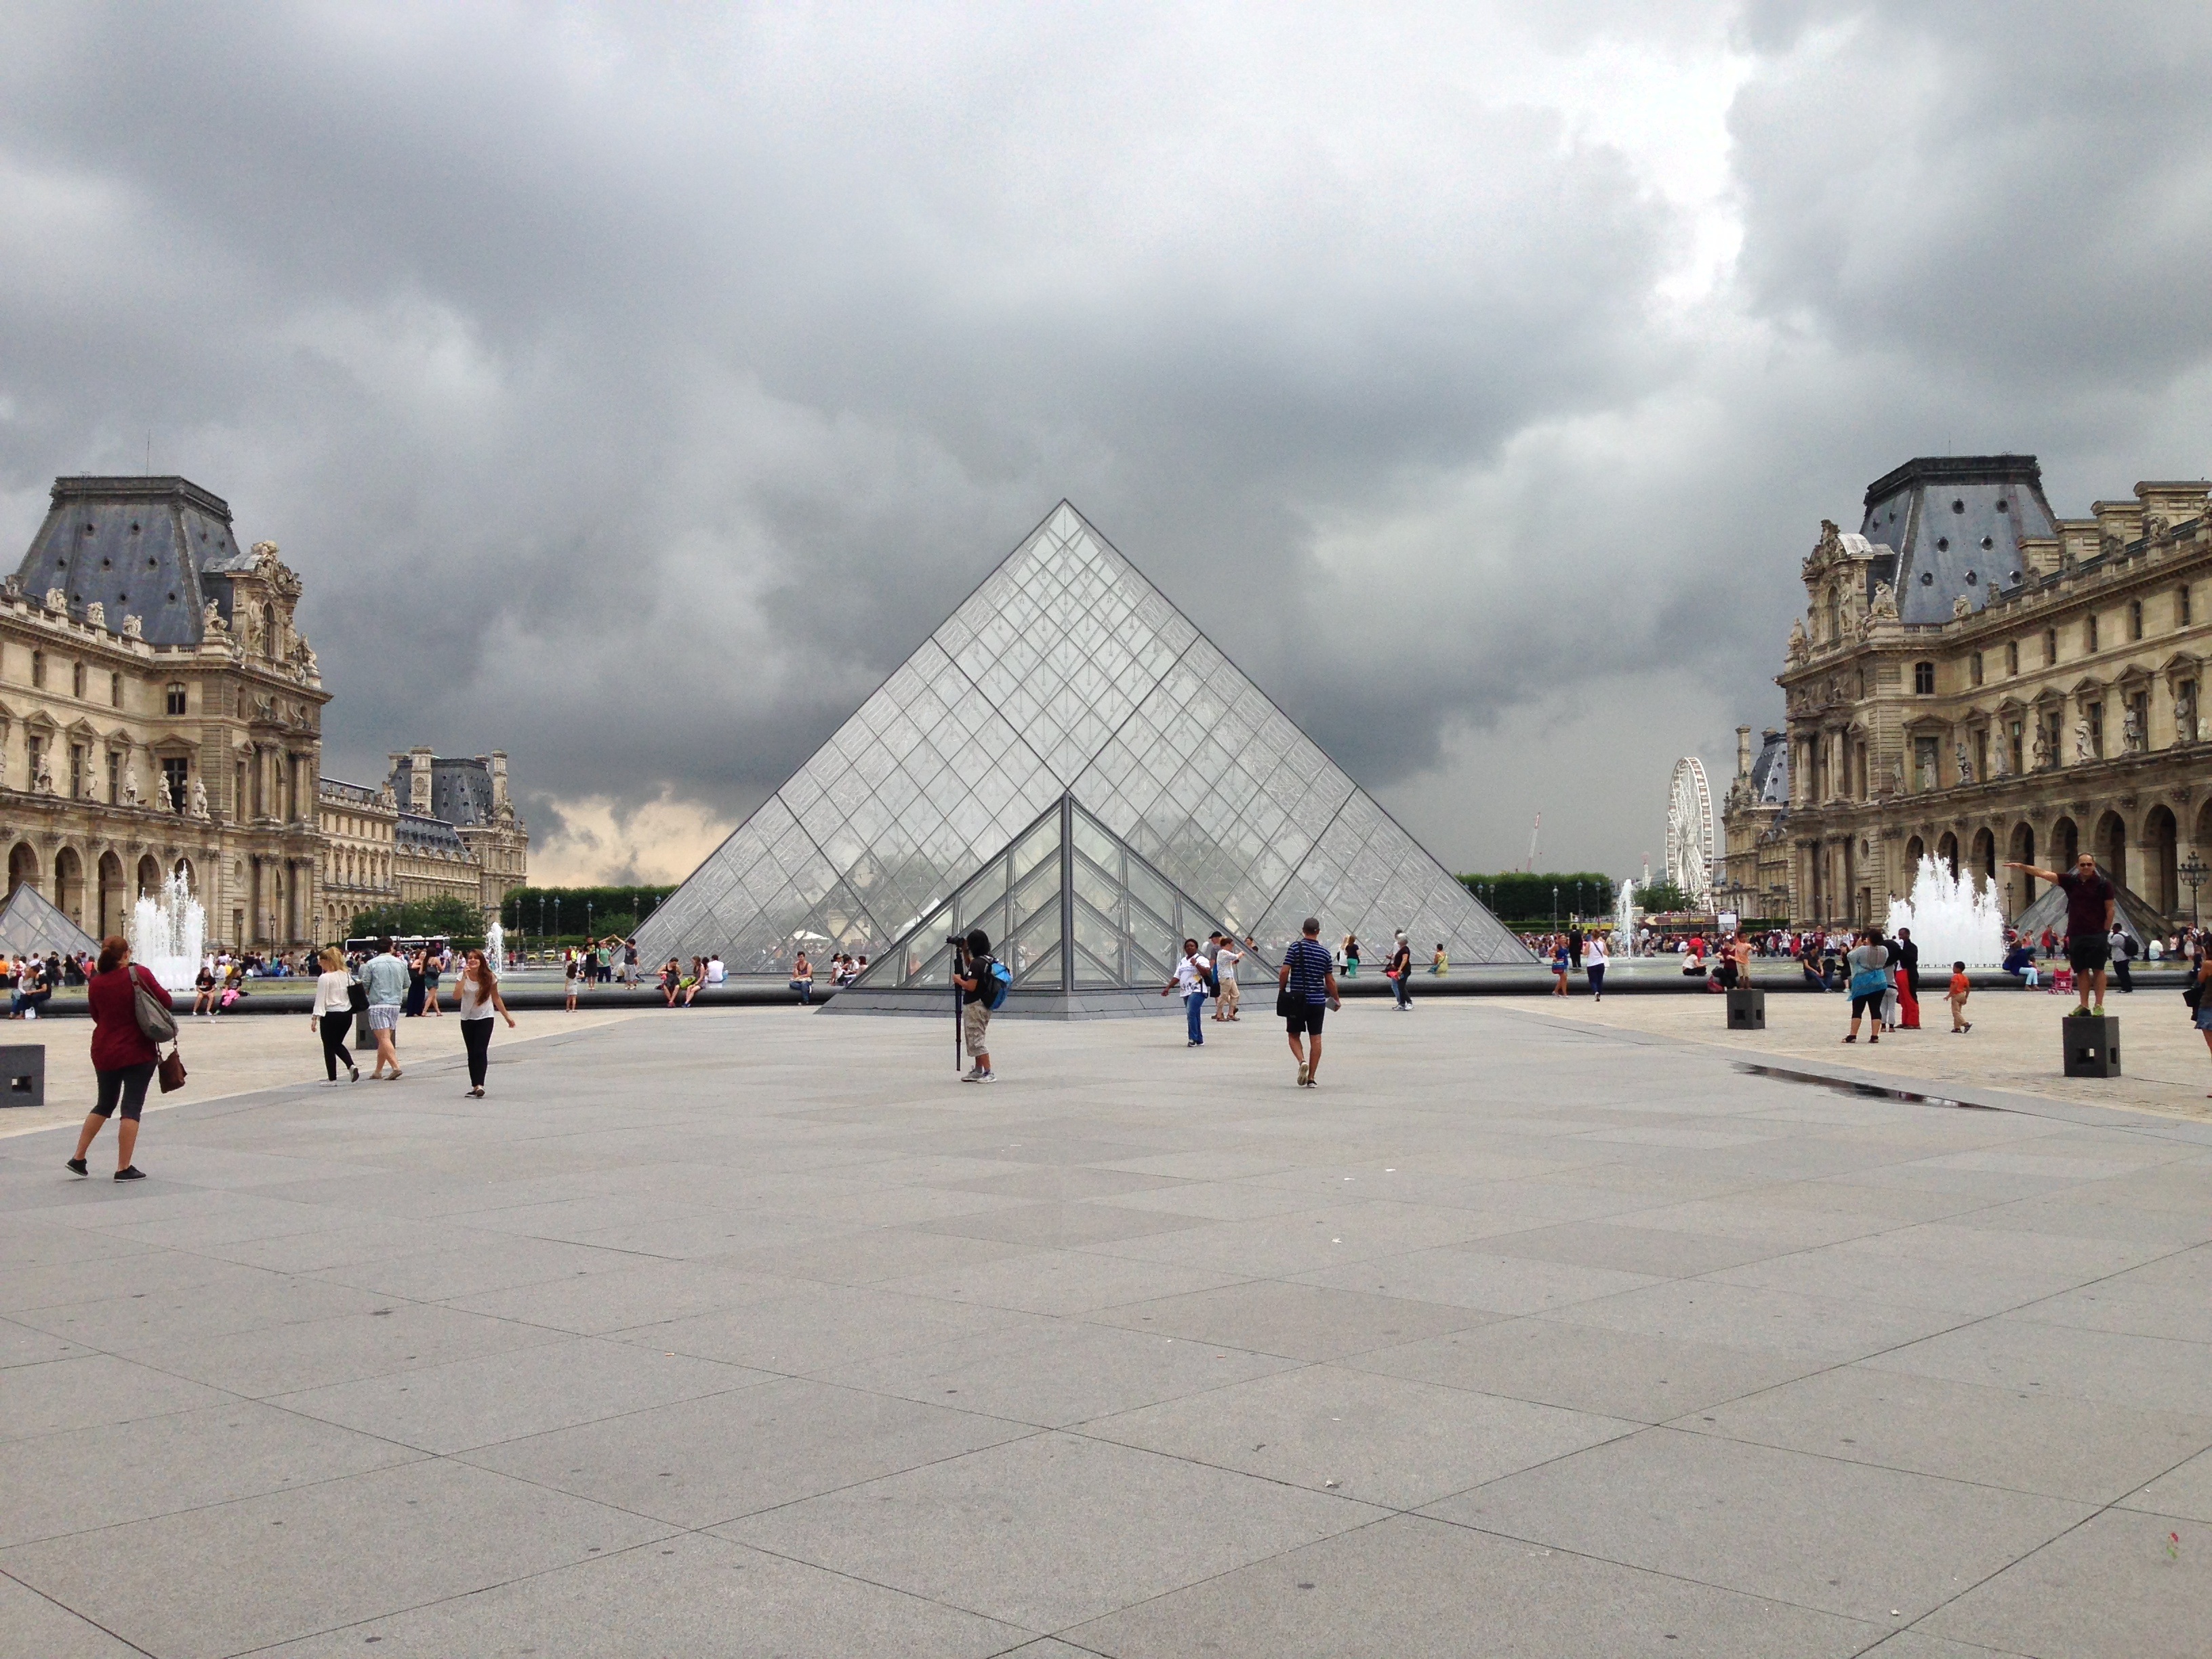
architecture, view, building, city, paris, urban, monument, travel, france, europe, louvre, museum, plaza, landmark, historic, tourism, french, temple, history, town square, famous, destination